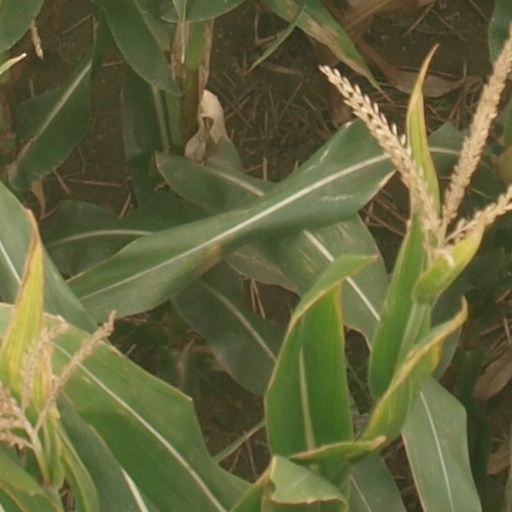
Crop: maize; corn